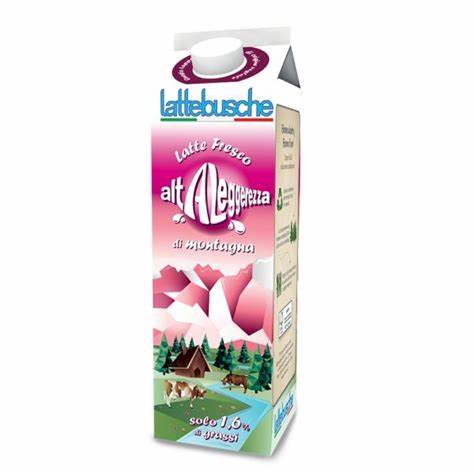
Waste category: cardboard